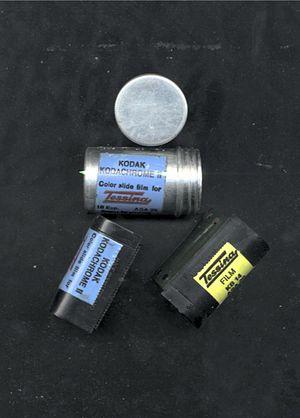
Le Tessina, officiellement créé par Arnold Siegrist, est un appareil photographique argentique de format subminiature de haute qualité, sur film 35 mm, breveté par l'ingénieur chimiste autrichien Rudolph Steineck et fabriqué par Siegrist, à Grenchen, Suisse.